Radial unit hypothesis

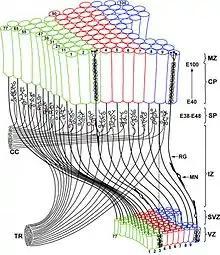
Schematic of the Radial Unit Hypothesis as related to the Protomap Hypothesis (colored regions) of cortical development and evolution. Adapted from Rakic, 1995, 2009. VZ, ventricular zone; SVZ, subventricular zone; IZ, intermediate zone; SP, subplate; CP, cortical plate; MZ, marginal zone; RG, radial glia; MN, migrating neuron; TR, thalamic radiation; CC, cortico-cortical axons. E## represents post-conceptional age of macaque monkey.

The Radial Unit Hypothesis (RUH) is a conceptual theory of cerebral cortex development, first described by Pasko Rakic. It states that the cerebral cortex develops during embryogenesis as an array of interacting cortical columns, or 'radial units', each of which originates from a transient stem cell layer called the ventricular zone, which contains neural stem cells known as radial glial cells.